V533 Carinae

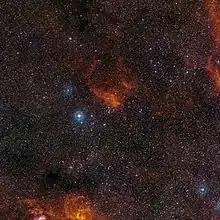
The Carina Nebula is at the very right edge of the frame (north is up) and V533 Car is the brightest star shown, near the open cluster NGC 3572.

V533 Carinae is a bright supergiant with a luminosity around 100,000 times that of the sun. The temperature is over 8,000 K and the radius around . Its equatorial rotation is more than 15 times faster than the sun's.